Tasha Baxter

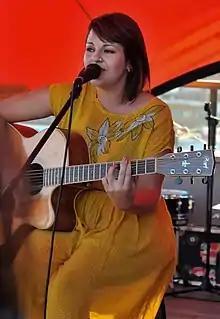
Baxter performing at 12 Decades Hotel, Maboneng, 2011

Tasha Baxter (born 2 July 1981) is a South African singer-songwriter. Baxter has 5 South African Music Awards nominations and won "Best Pop Album" and "Newcomer of the Year" for her album "Colour of Me".